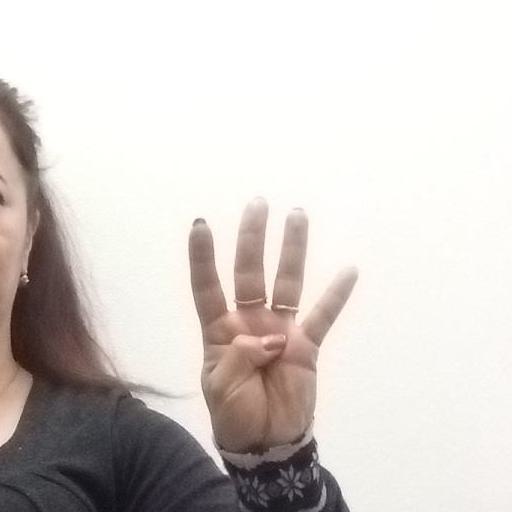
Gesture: four